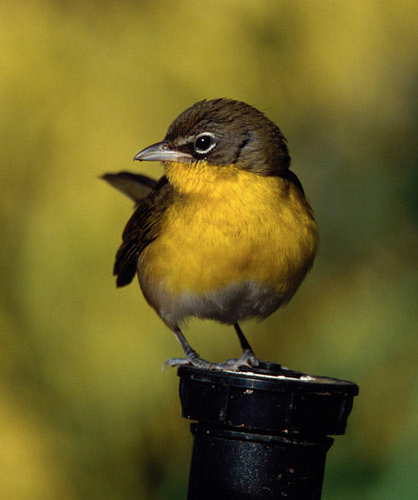
this little guy has a yellow breast, gray crown, and a white belly.
this bird is short with a brown head and bright yellow undersidea little bird with a yellow chest and throat, black tarsus, and a black crown.
this bird has a white belly, yellow breast, and a short pointy bill.
a small bird with a bold yellow breast and a brown body covering.
small bird with brown crown, yellow throat and breast, tarsus and feet are grey and even colored, the belly is white.
this bird is yellow and black in color, with a light brown beak.
this small bird has yellow breast and throat, white belly, and brown head.
this bird has a black pointed bill, with a yellow breast, and a white belly.
this bird has a pointed black bill, with a yellow breast.
Species: Yellow Breasted Chat